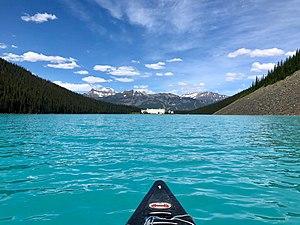
Lac Louise dans le parc national Banff This photo was taken in a protected area in Canada, Wikidata item Banff National Park (Q41858)